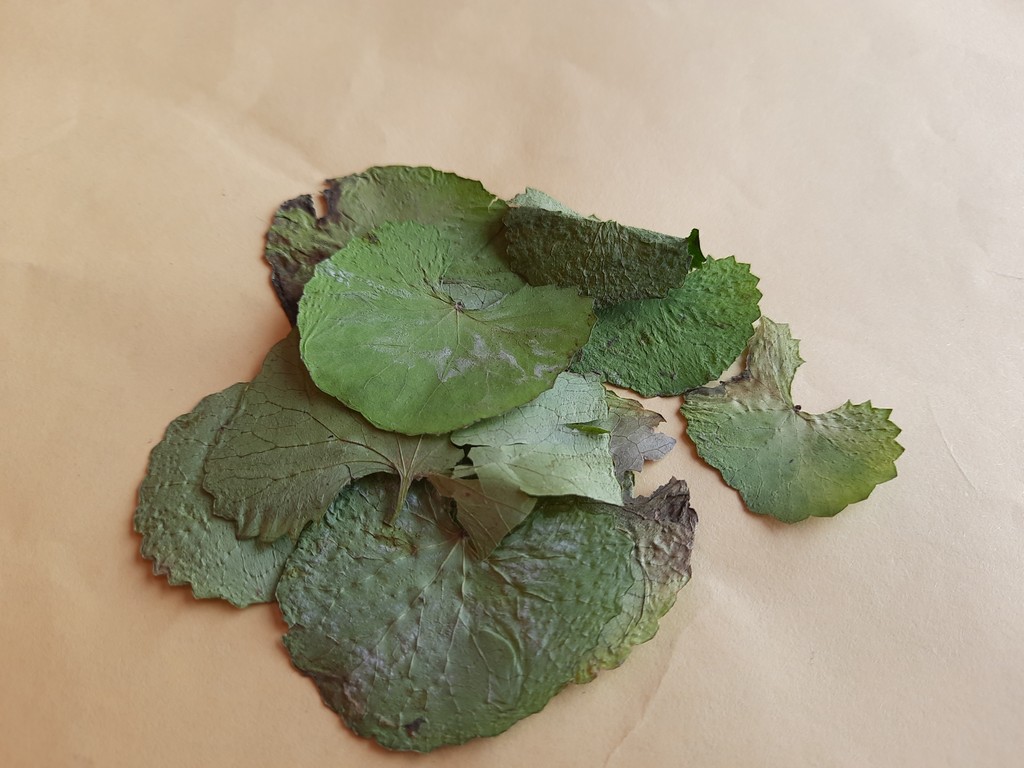
Label: Dried